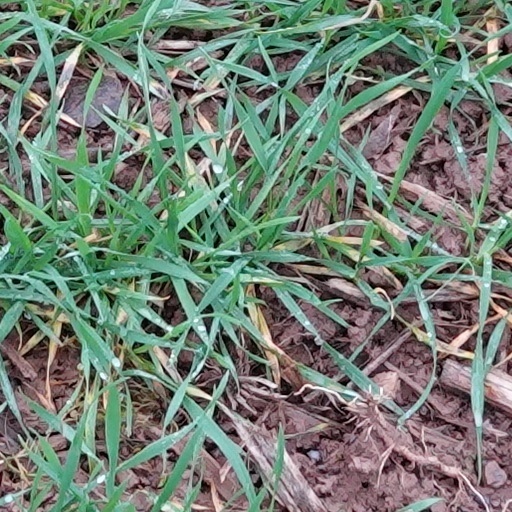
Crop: wheat